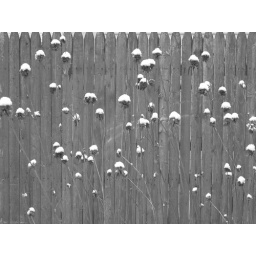
This is red when in bloom. The stalks just stay until you clear them away.